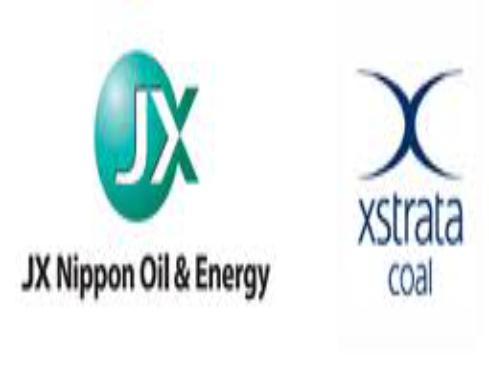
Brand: JX Holdings
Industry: Others